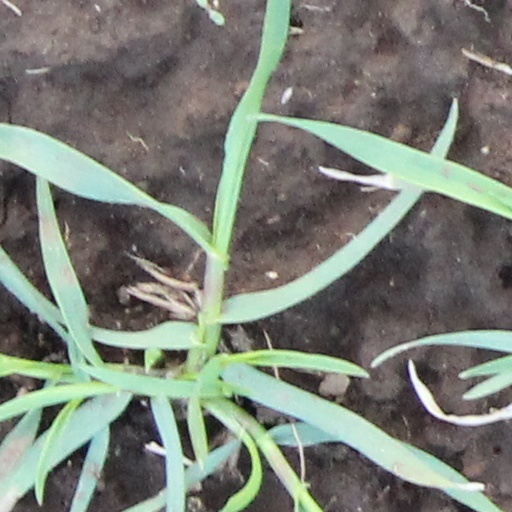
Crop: wheat